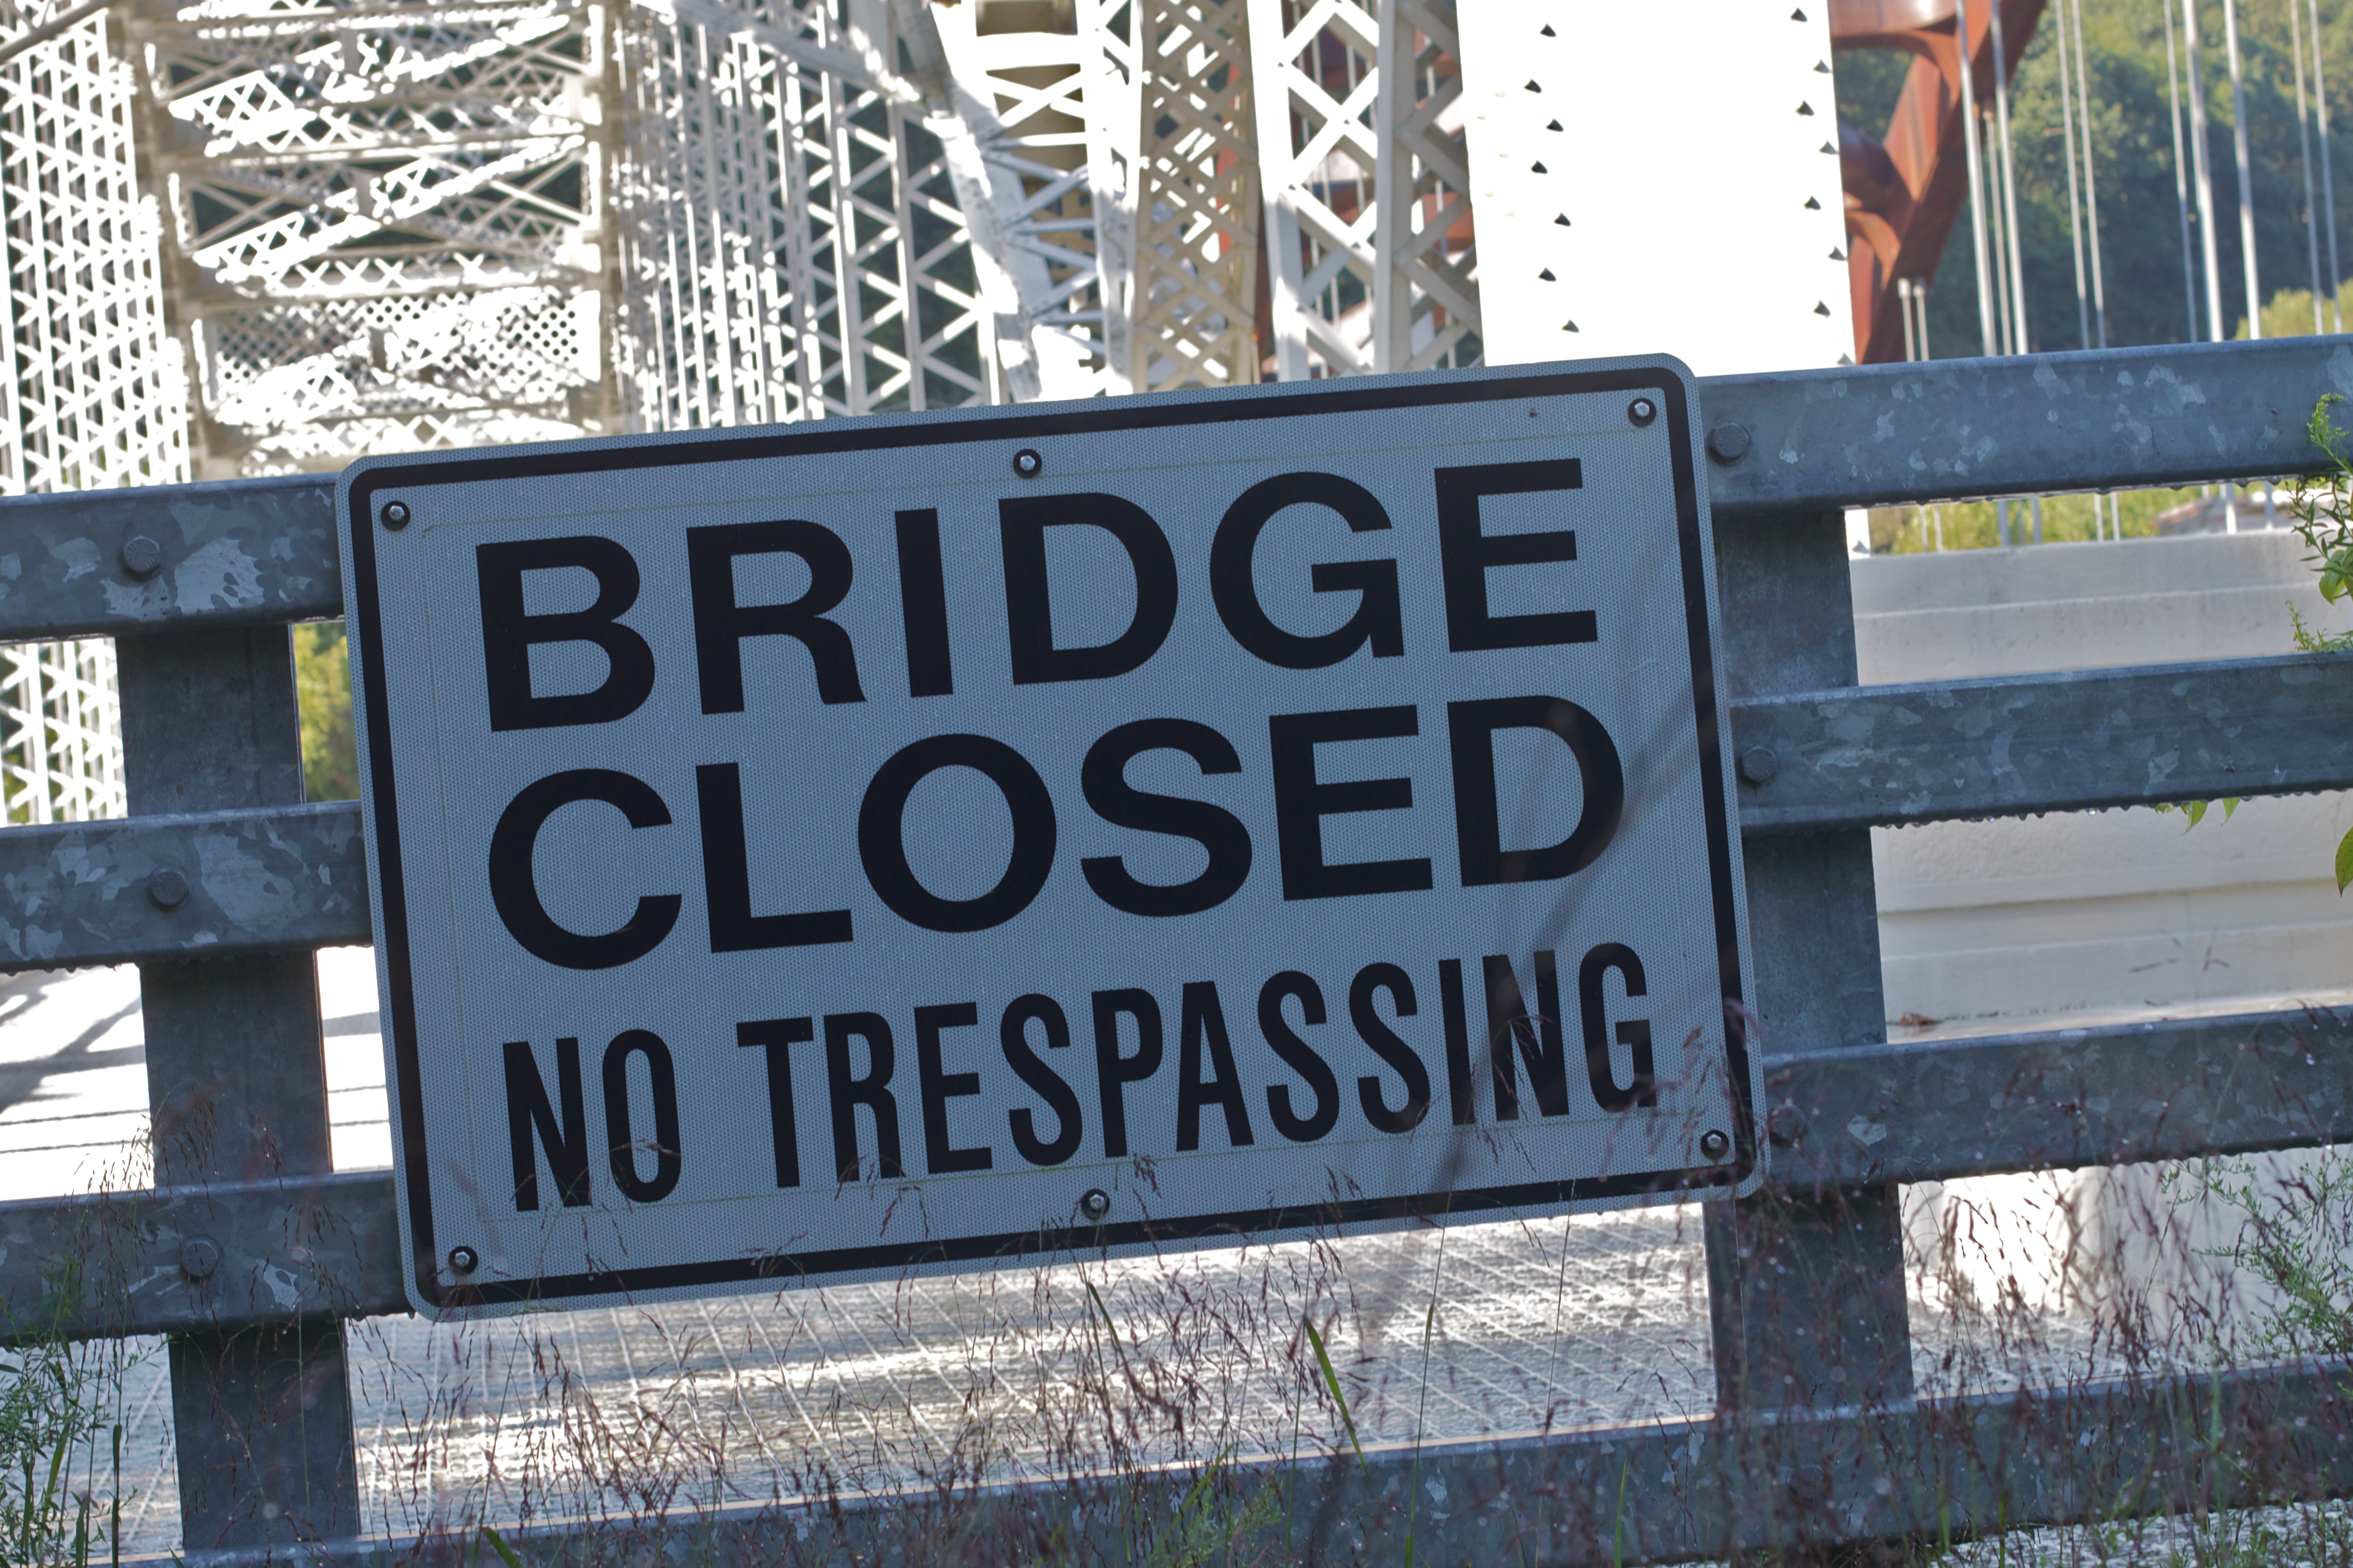
sign, street sign, signage, lane, odyssey, hurleylounge